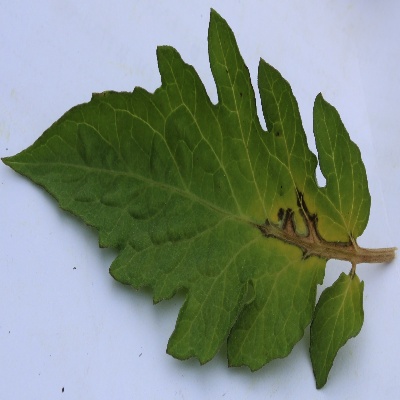
Crop: Tomato
Condition: septoria leaf spot